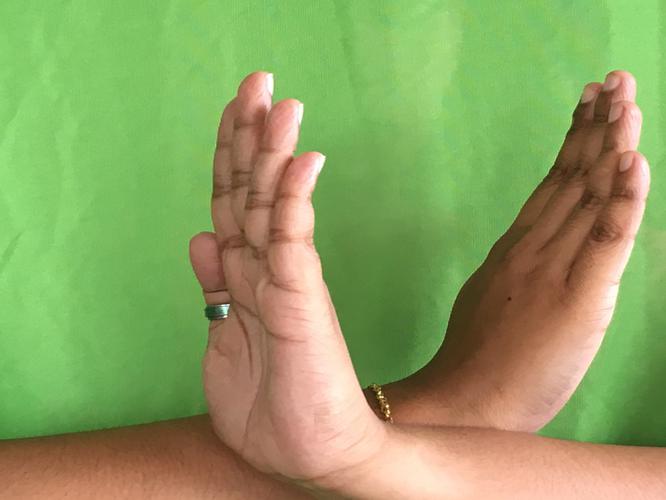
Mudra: Swastikam
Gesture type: double_hand